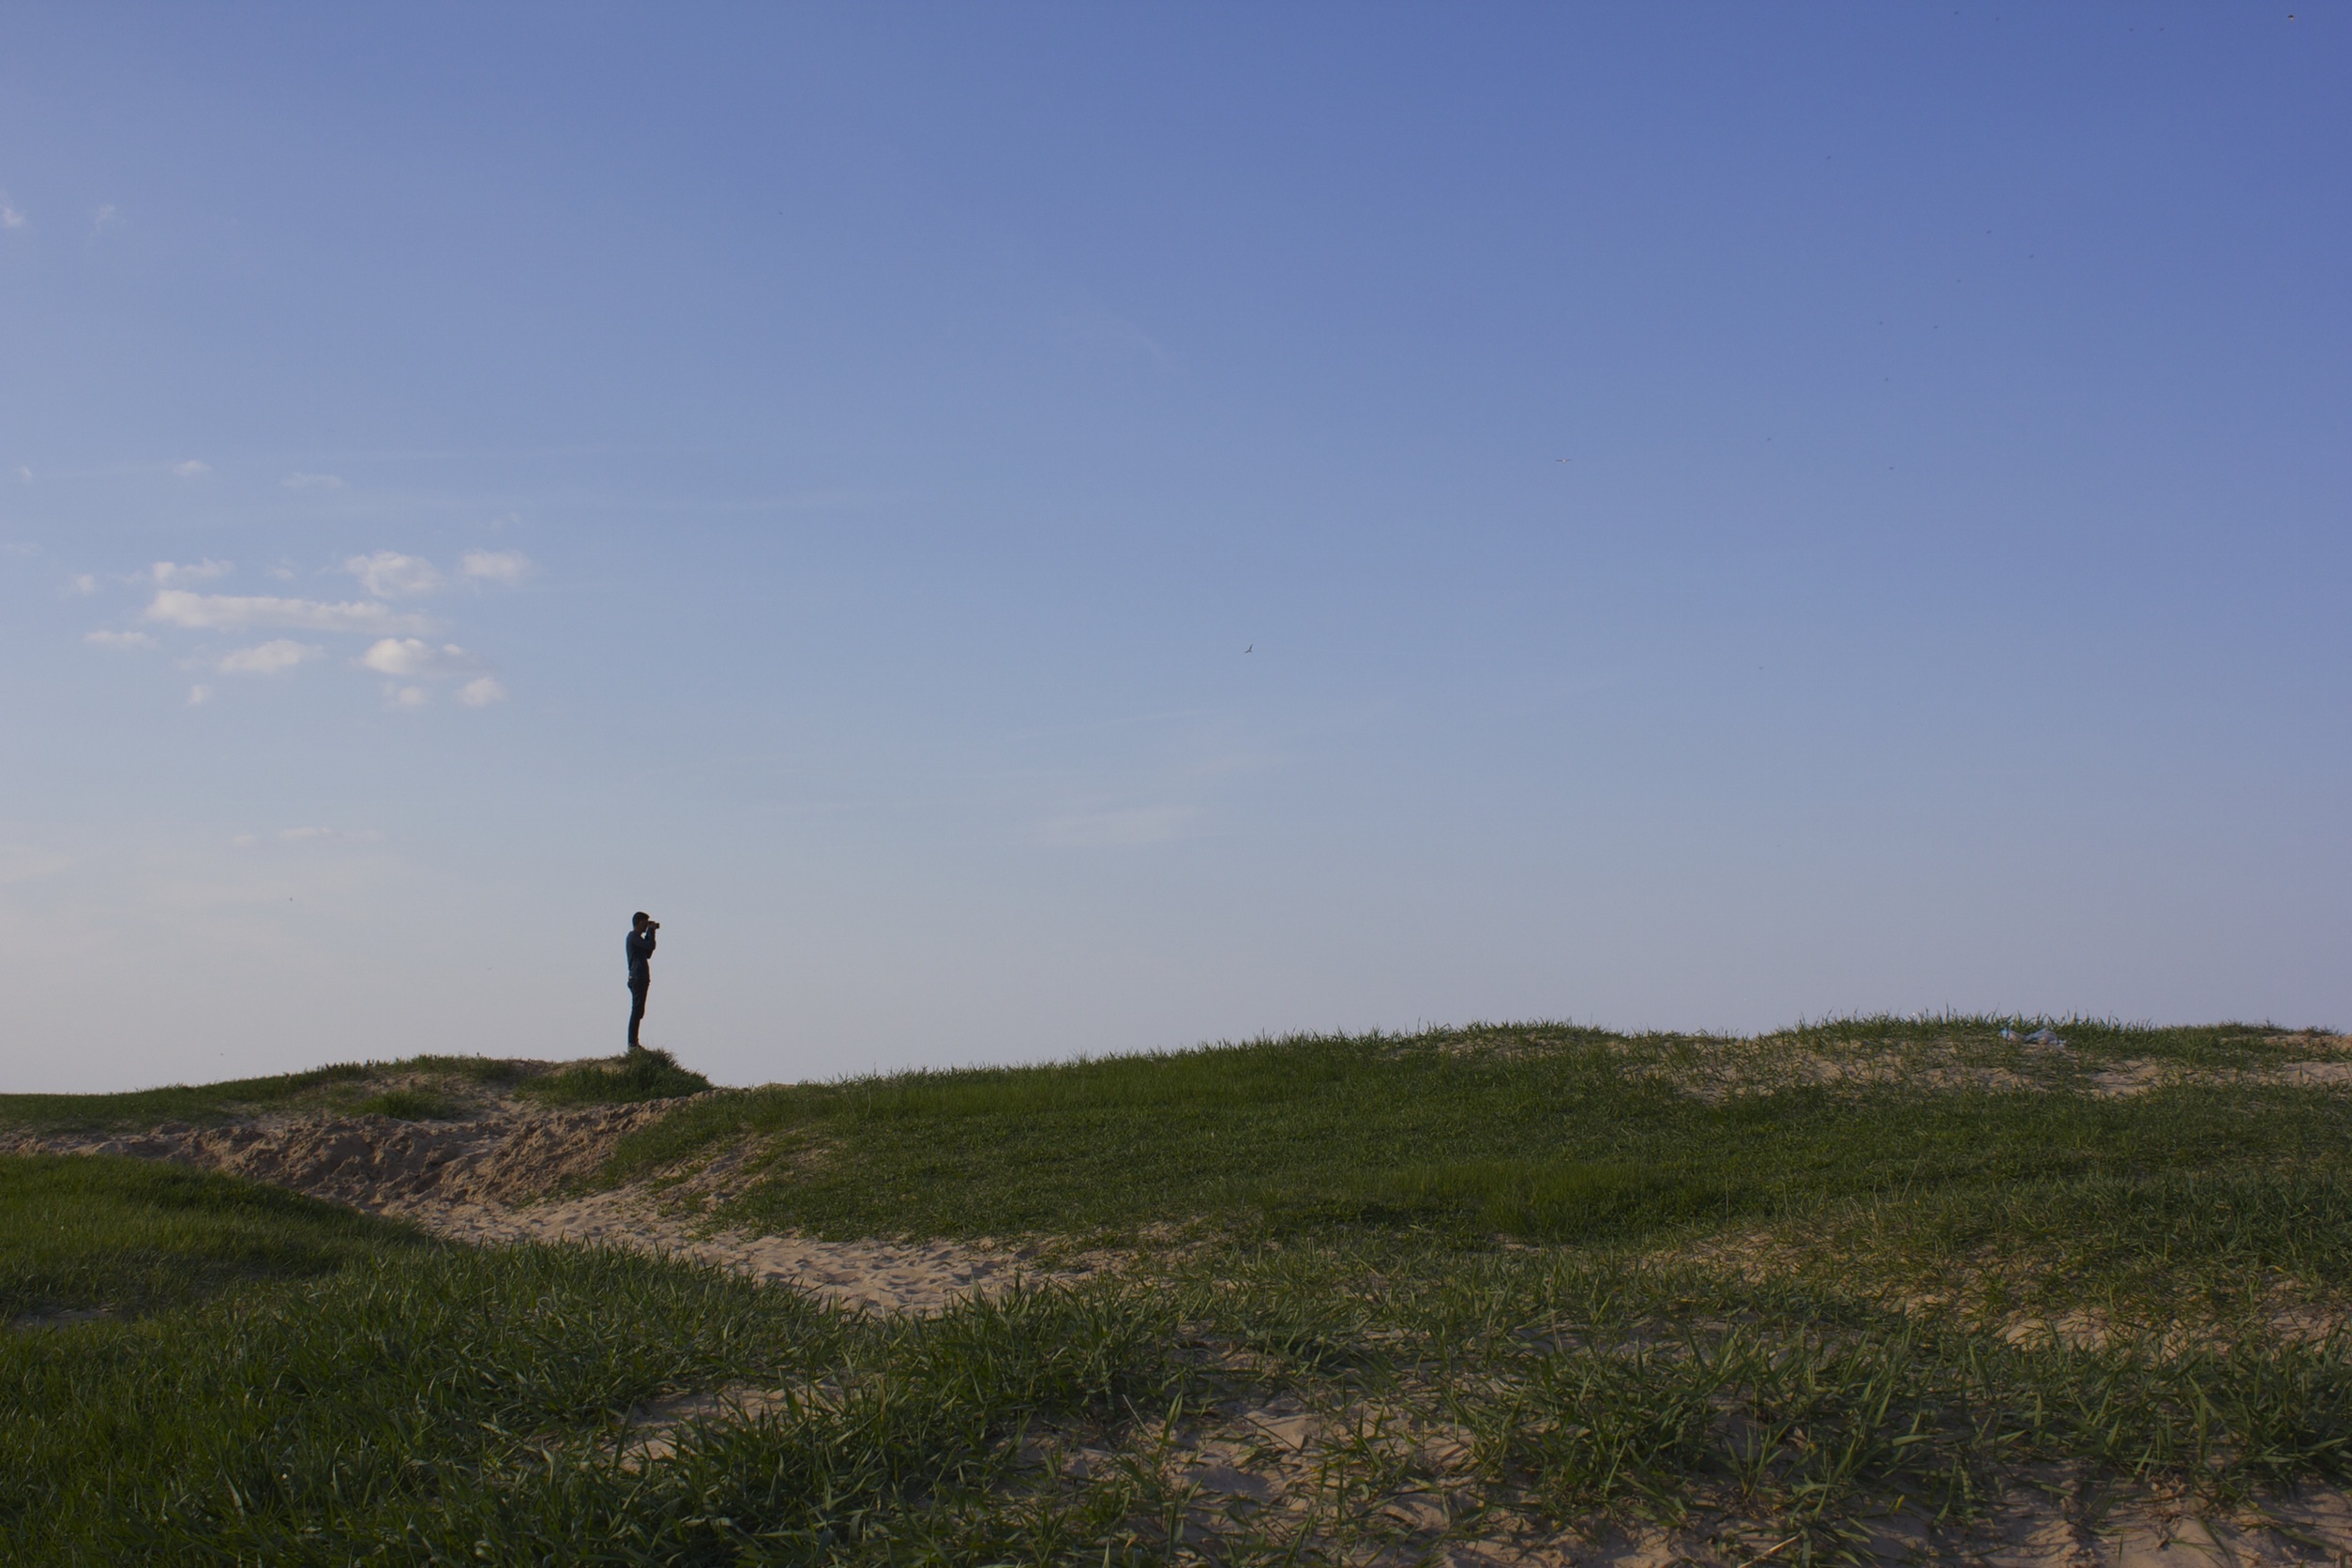
landscape, sea, coast, grass, sand, horizon, person, mountain, sky, photography, prairie, hill, glass, view, wind, looking, cliff, tower, leisure, terrain, ridge, plain, dunes, grassland, vegetation, plateau, habitat, ecosystem, binoculars, steppe, rural area, natural environment